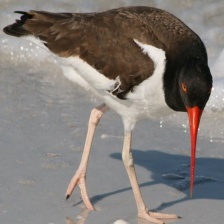
Species: OYSTER CATCHER
Scientific name: HAEMATOPUS
ImageNet parent category: oystercatcher